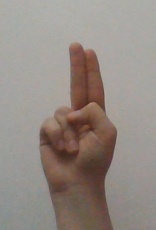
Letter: taa